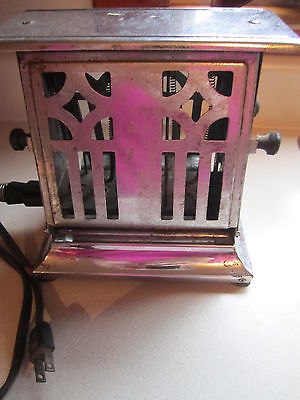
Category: toaster